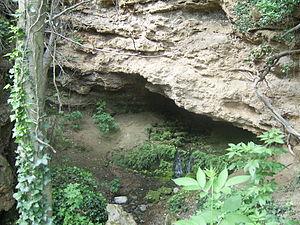
Caramany est une commune française située dans le département des Pyrénées-Orientales, en région Occitanie.